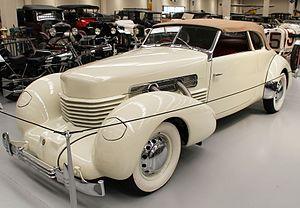
Cord automobile est un constructeur automobile américain de prestige, fondé en 1929 par Errett Lobban Cord. Elle résulte d'un regroupement des constructeurs automobiles Auburn, Lycoming Engines, Limousine Body, Stintson, et Duesenberg... jusqu'en 1941.
Les Cord 810 et Cord 812 sont des voitures de prestige du constructeur automobile américain Cord Automobile, construites à 2320 exemplaires entre 1936 et 1937.
Alexander Sarantos Tremulis est un designer industriel gréco-américain qui a travaillé pour l'industrie automobile nord-américaine. Tremulis a occupé des postes de chargé de conception automobile chez Cord Automobile, Duesenberg, General Motors, Tucker Car Corporation et Ford Motor Company avant de créer une société de conseil.